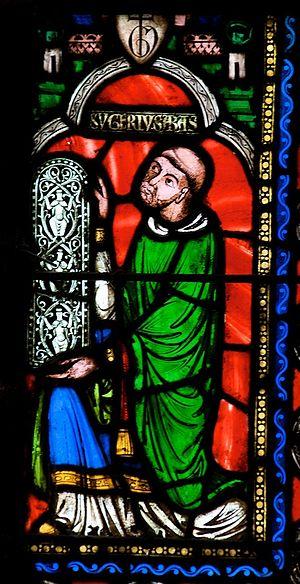
Suger, né selon Charles Higounet à Chennevières-lès-Louvres en 1080 ou 1081 et mort à Saint-Denis le 13 janvier 1151, est un abbé et homme d'État français. Principal ministre des rois Louis VI le Gros et Louis VII le Jeune, il est connu surtout par ses ambitions théologiques et artistiques qui le conduisirent à reconstruire la basilique de Saint-Denis, première construction d'architecture ogivale, et à donner naissance à l'art gothique.
Les Capétiens forment une dynastie princière d’origine franque, issue des Robertiens, qui accède en 987 au trône de France lors de l'élection d'Hugues Capet. Ses descendants règnent sur la France sans interruption jusqu'en 1792, puis à nouveau de 1814 à 1830 avec une interruption pendant les Cent-Jours. Louis-Philippe est le dernier souverain de la dynastie en France. La dynastie capétienne est la dynastie qui a le plus influencé les peuples d'Europe durant le Moyen Âge. Principalement basée en France, les Capétiens ont régné sur : le royaume de France, le royaume de Portugal, le royaume d'Aragon, le royaume de Navarre, l'Empire latin de Constantinople, le royaume de Pologne, le royaume de Hongrie, un duché dans le Saint-Empire romain germanique et un dans le royaume d'Angleterre.